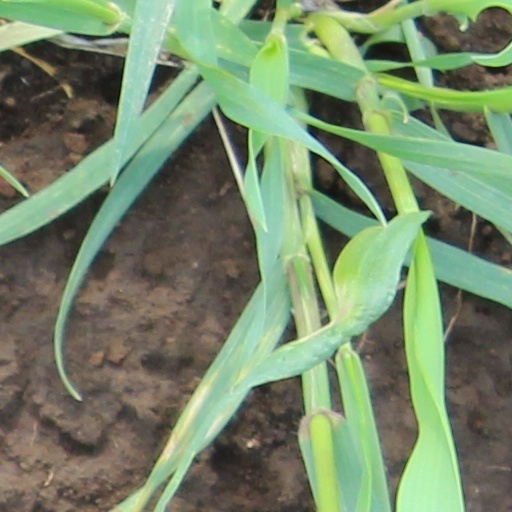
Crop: wheat